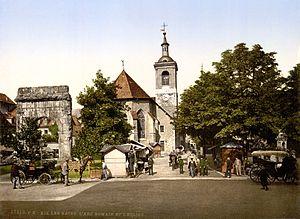
L'arche romane et l'église, Aix-les-Bains, France.
La place Maurice-Mollard, du nom d'un ancien maire de la ville, est une place publique située dans le centre historique d'Aix-les-Bains, dans l'ouest de la Savoie. Chargée d'histoire, la place a connu de nombreux aménagements au fil des siècles. Elle abrite des éléments architecturaux inscrits voire classés au titre des monuments historiques : l'arc de Campanus et le temple de Diane datent de l'époque romaine, les thermes nationaux, du XVIIIᵉ siècle, sont partiellement construits sur les fondations d'anciens thermes romains et l'hôtel de ville a pour origine un château féodal. Ce dernier accueille également un musée archéologique où sont conservés des vestiges romains d'Aquae, nom que portait Aix-les-Bains dans l'Antiquité.